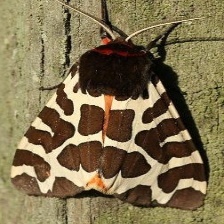
Species: GARDEN TIGER MOTH